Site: brandenburg
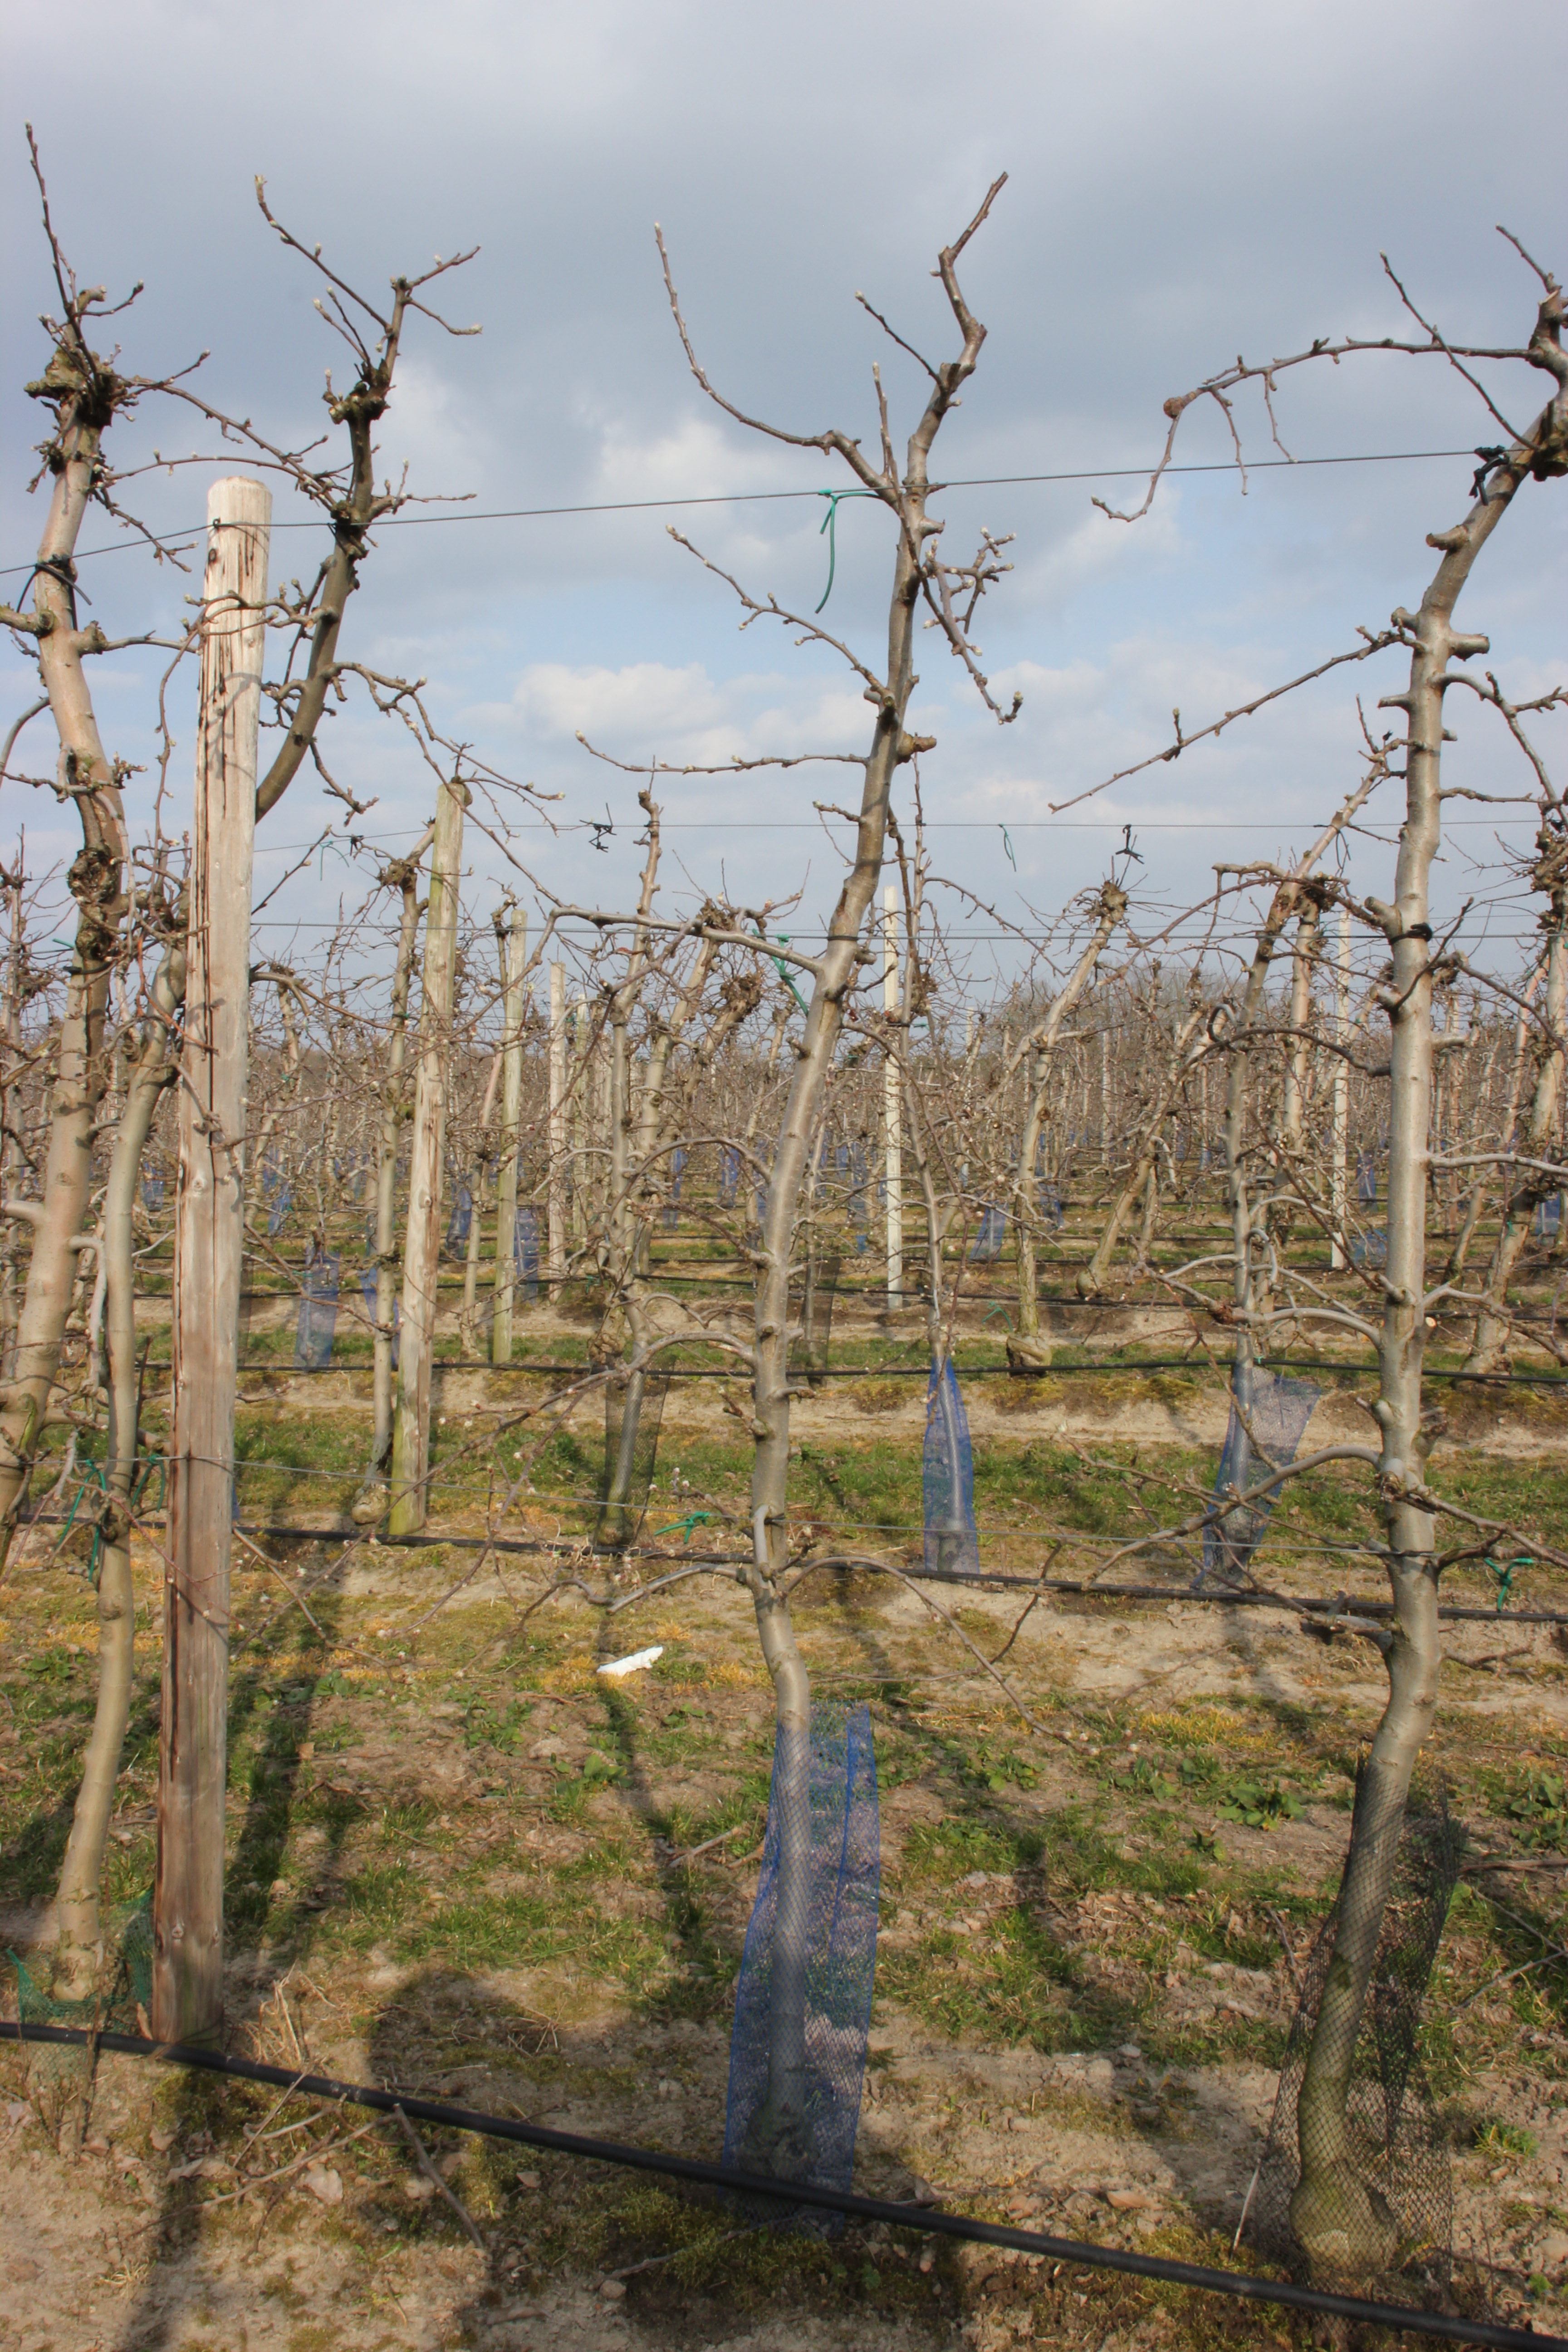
Growth stage (BBCH 03): Bud development